Siege of Inabayama Castle

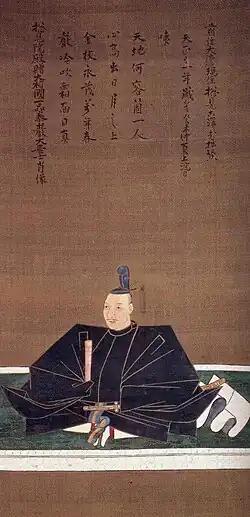
Portrait of Oda Nobunaga, circa 1583

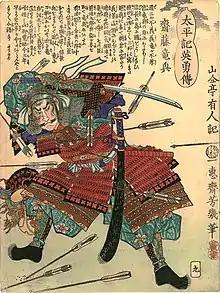
Saitō Tatsuoki, by Utagawa Yoshiiku, 19th century

In 1549, young Oda Nobunaga (1534–1582), who later became a major daimyō of Owari Province, Japan and would initiate the unification of 16th century Japan, was married to Nōhime, the daughter of Saitō Dōsan, leader of the rival Saitō clan of neighboring Mino Province. Nobunaga was the second son of Oda Nobuhide, head of the Oda clan, who was at that time fending off opponents on the northern and eastern borders of Owari Province, matters that were complicated by internal dissent. Saitō Dōsan, lord of Mino, was a strong and ruthless leader, but internal strife had begun to split the Saitō into factions. Both clans needed some respite to deal with more pressing problems and thus the political marriage of Nobunaga and Nōhime brought an end to the clans' rivalry and their border skirmishes.